Sambation

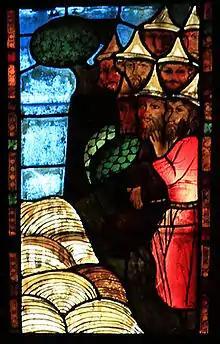
Detail of choir windows in St Mary's church, Frankfurt (Oder), Germany (c. 1360s). The Red Jews wait at the banks of the river Sambation.

According to rabbinic literature, the Sambation is the river beyond which the Ten Lost Tribes of Israel were exiled by the Assyrian king Shalmaneser V (Sanchairev).